Edward Norman Baker

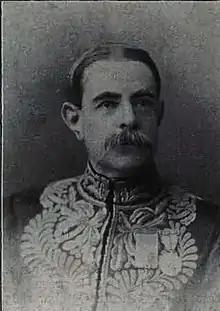
c. 1907

Sir Edward Norman Baker, KCSI (23 March 1857 – 28 March 1913) was a British colonial administrator who served as Lieutenant-Governor of Bengal.